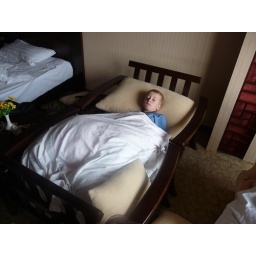
Michael's self created bed from 2 chairs in Guilin